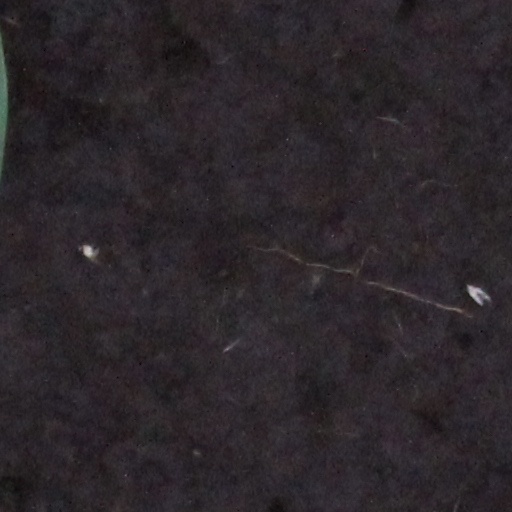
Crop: wheat